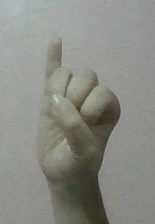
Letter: meem